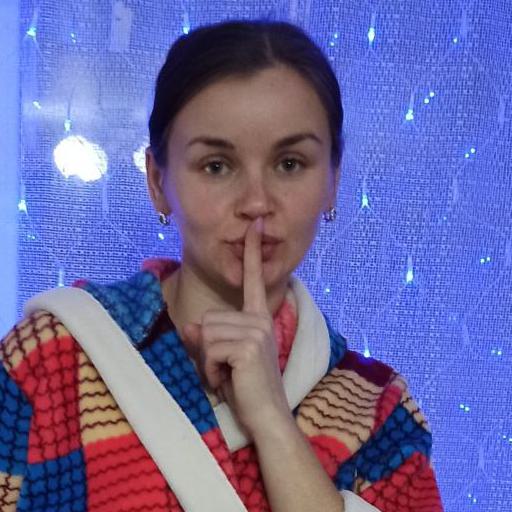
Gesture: mute